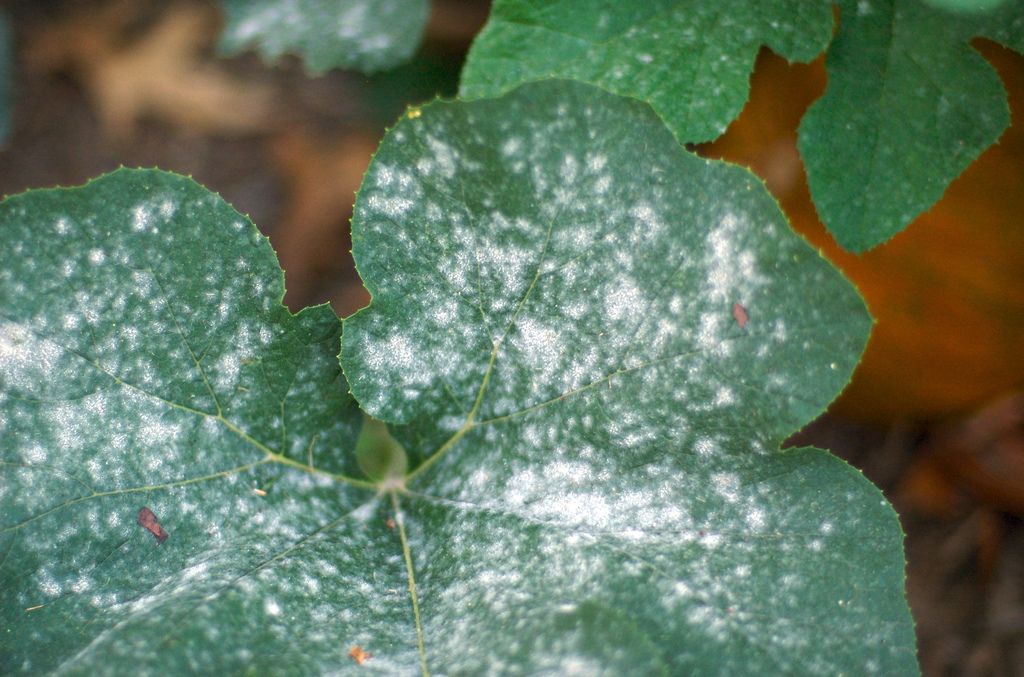
Labels: Squash Powdery mildew leaf